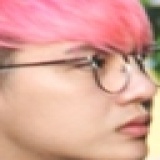
diễn viên Duy Khánh Zhou Zhou